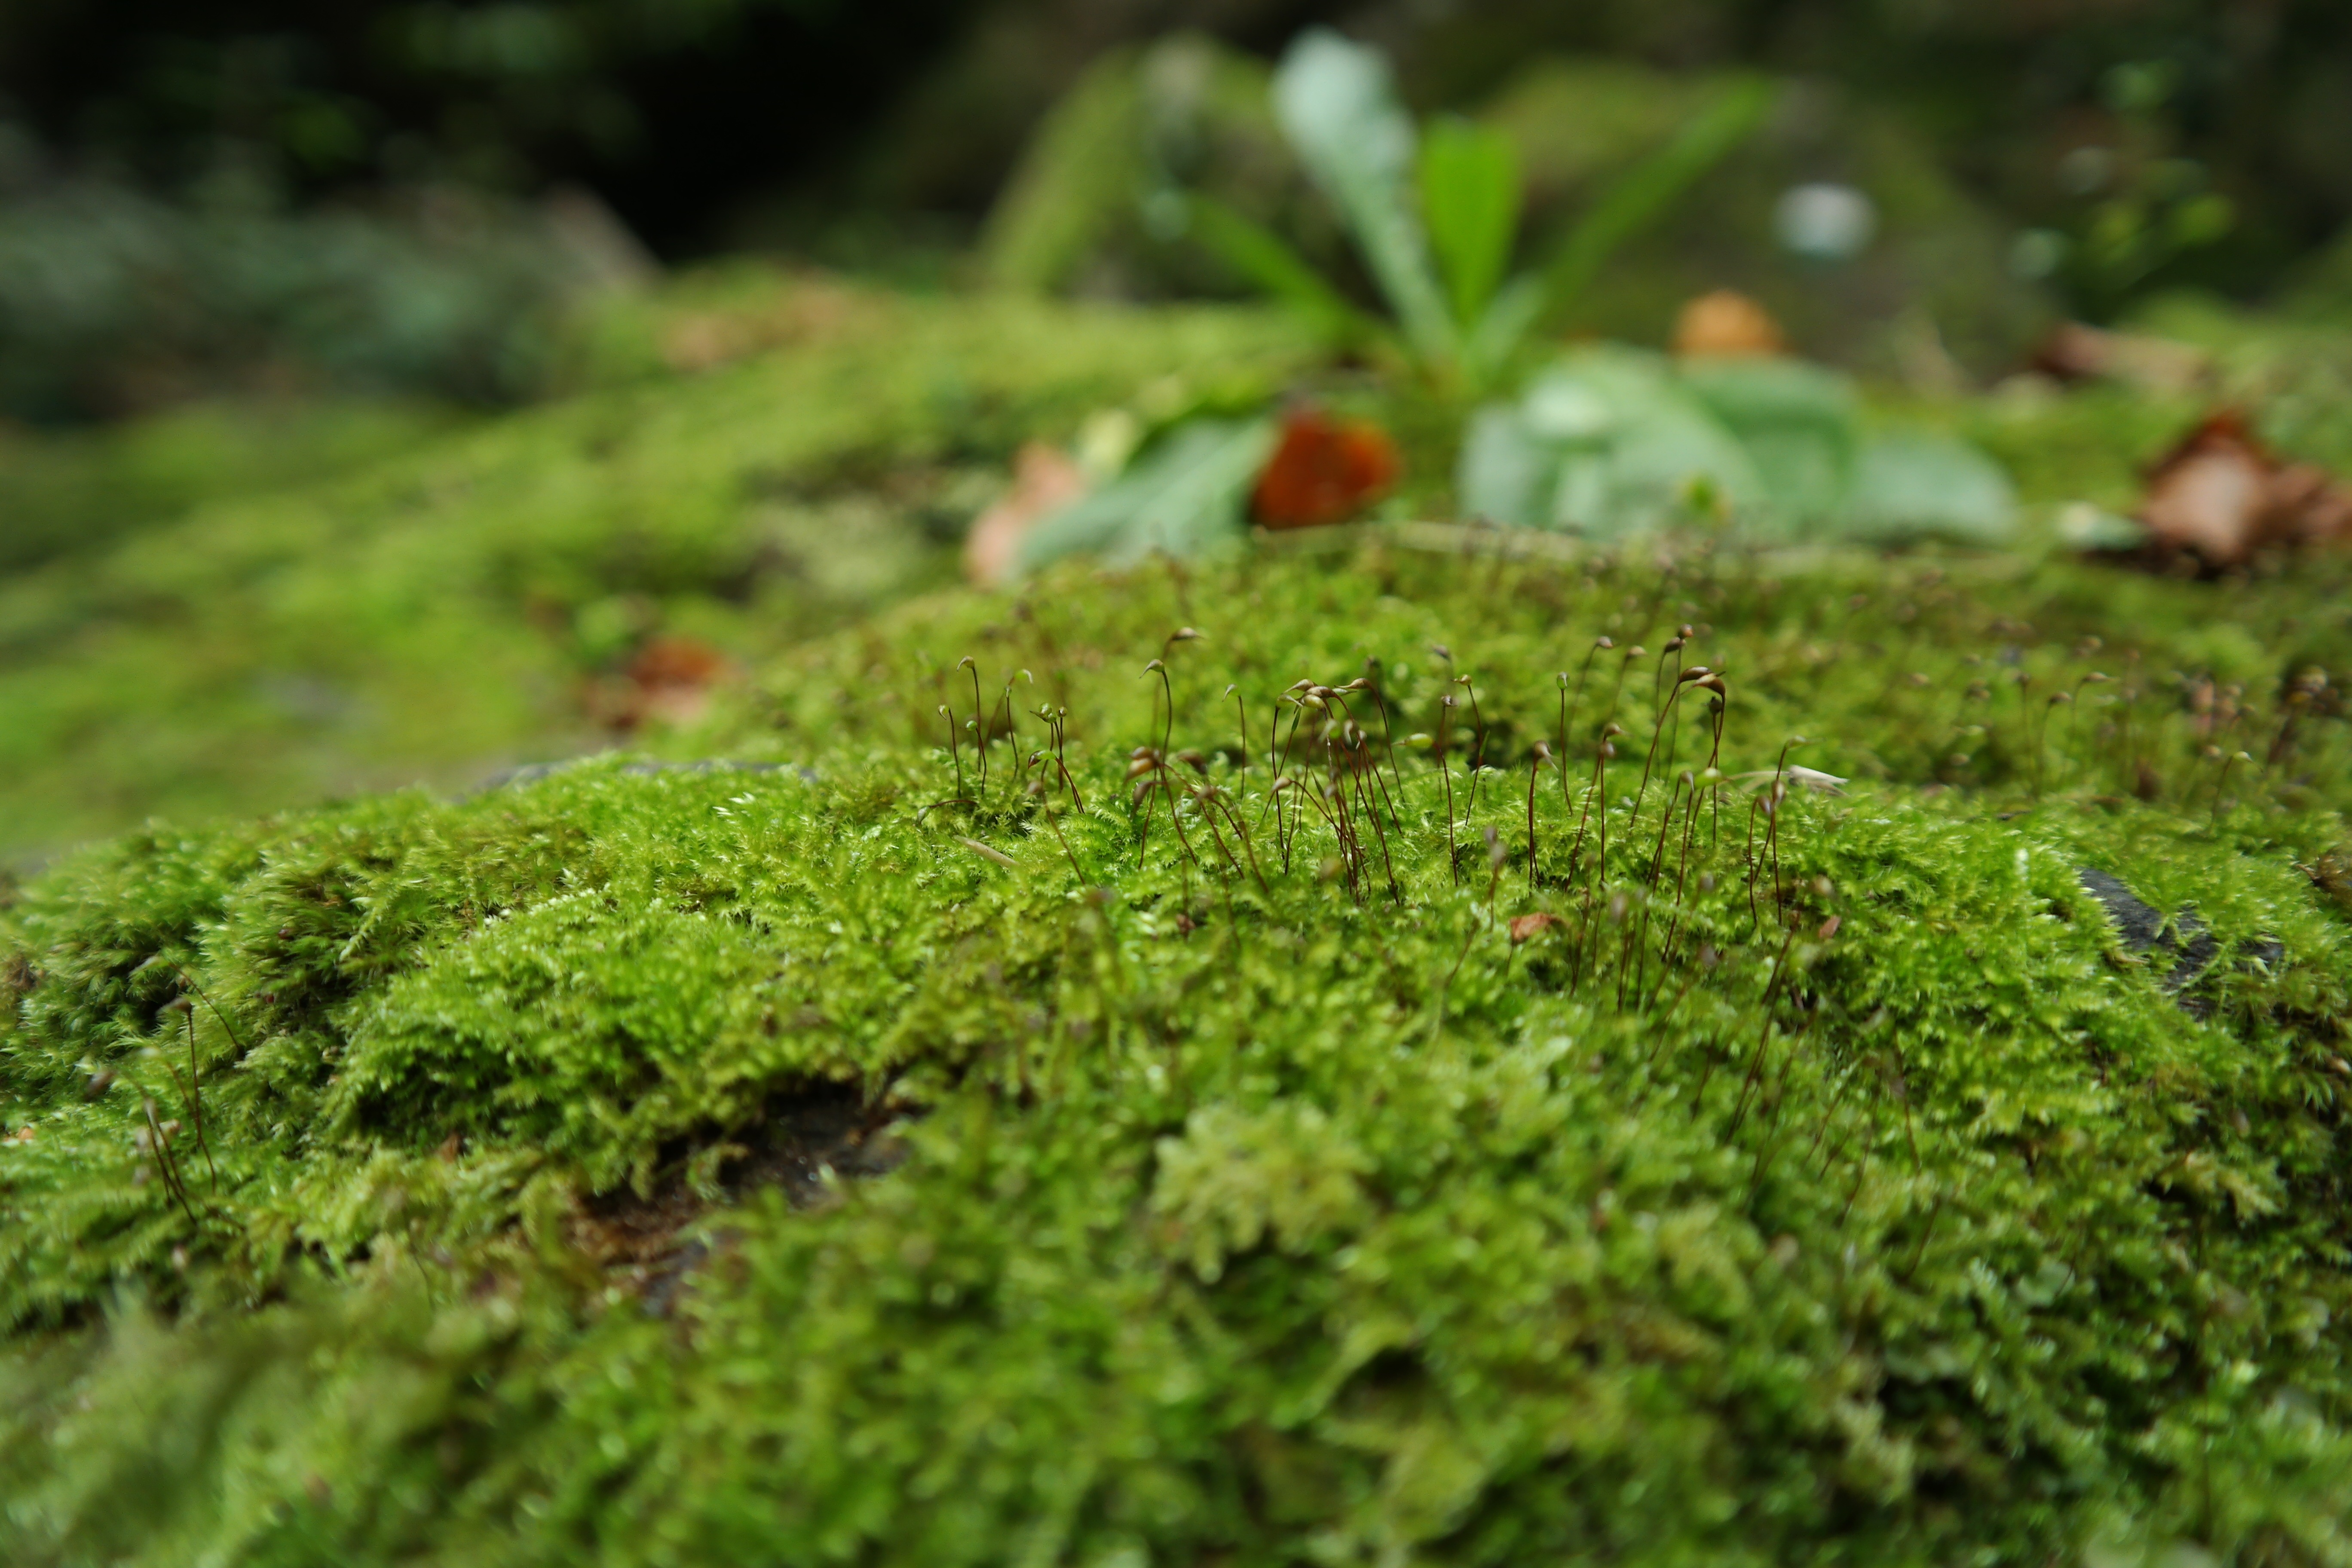
tree, nature, forest, grass, plant, lawn, leaf, flower, moss, green, herb, macro, soil, botany, flora, vegetation, shrub, woodland, grass family, land plant, non vascular land plant